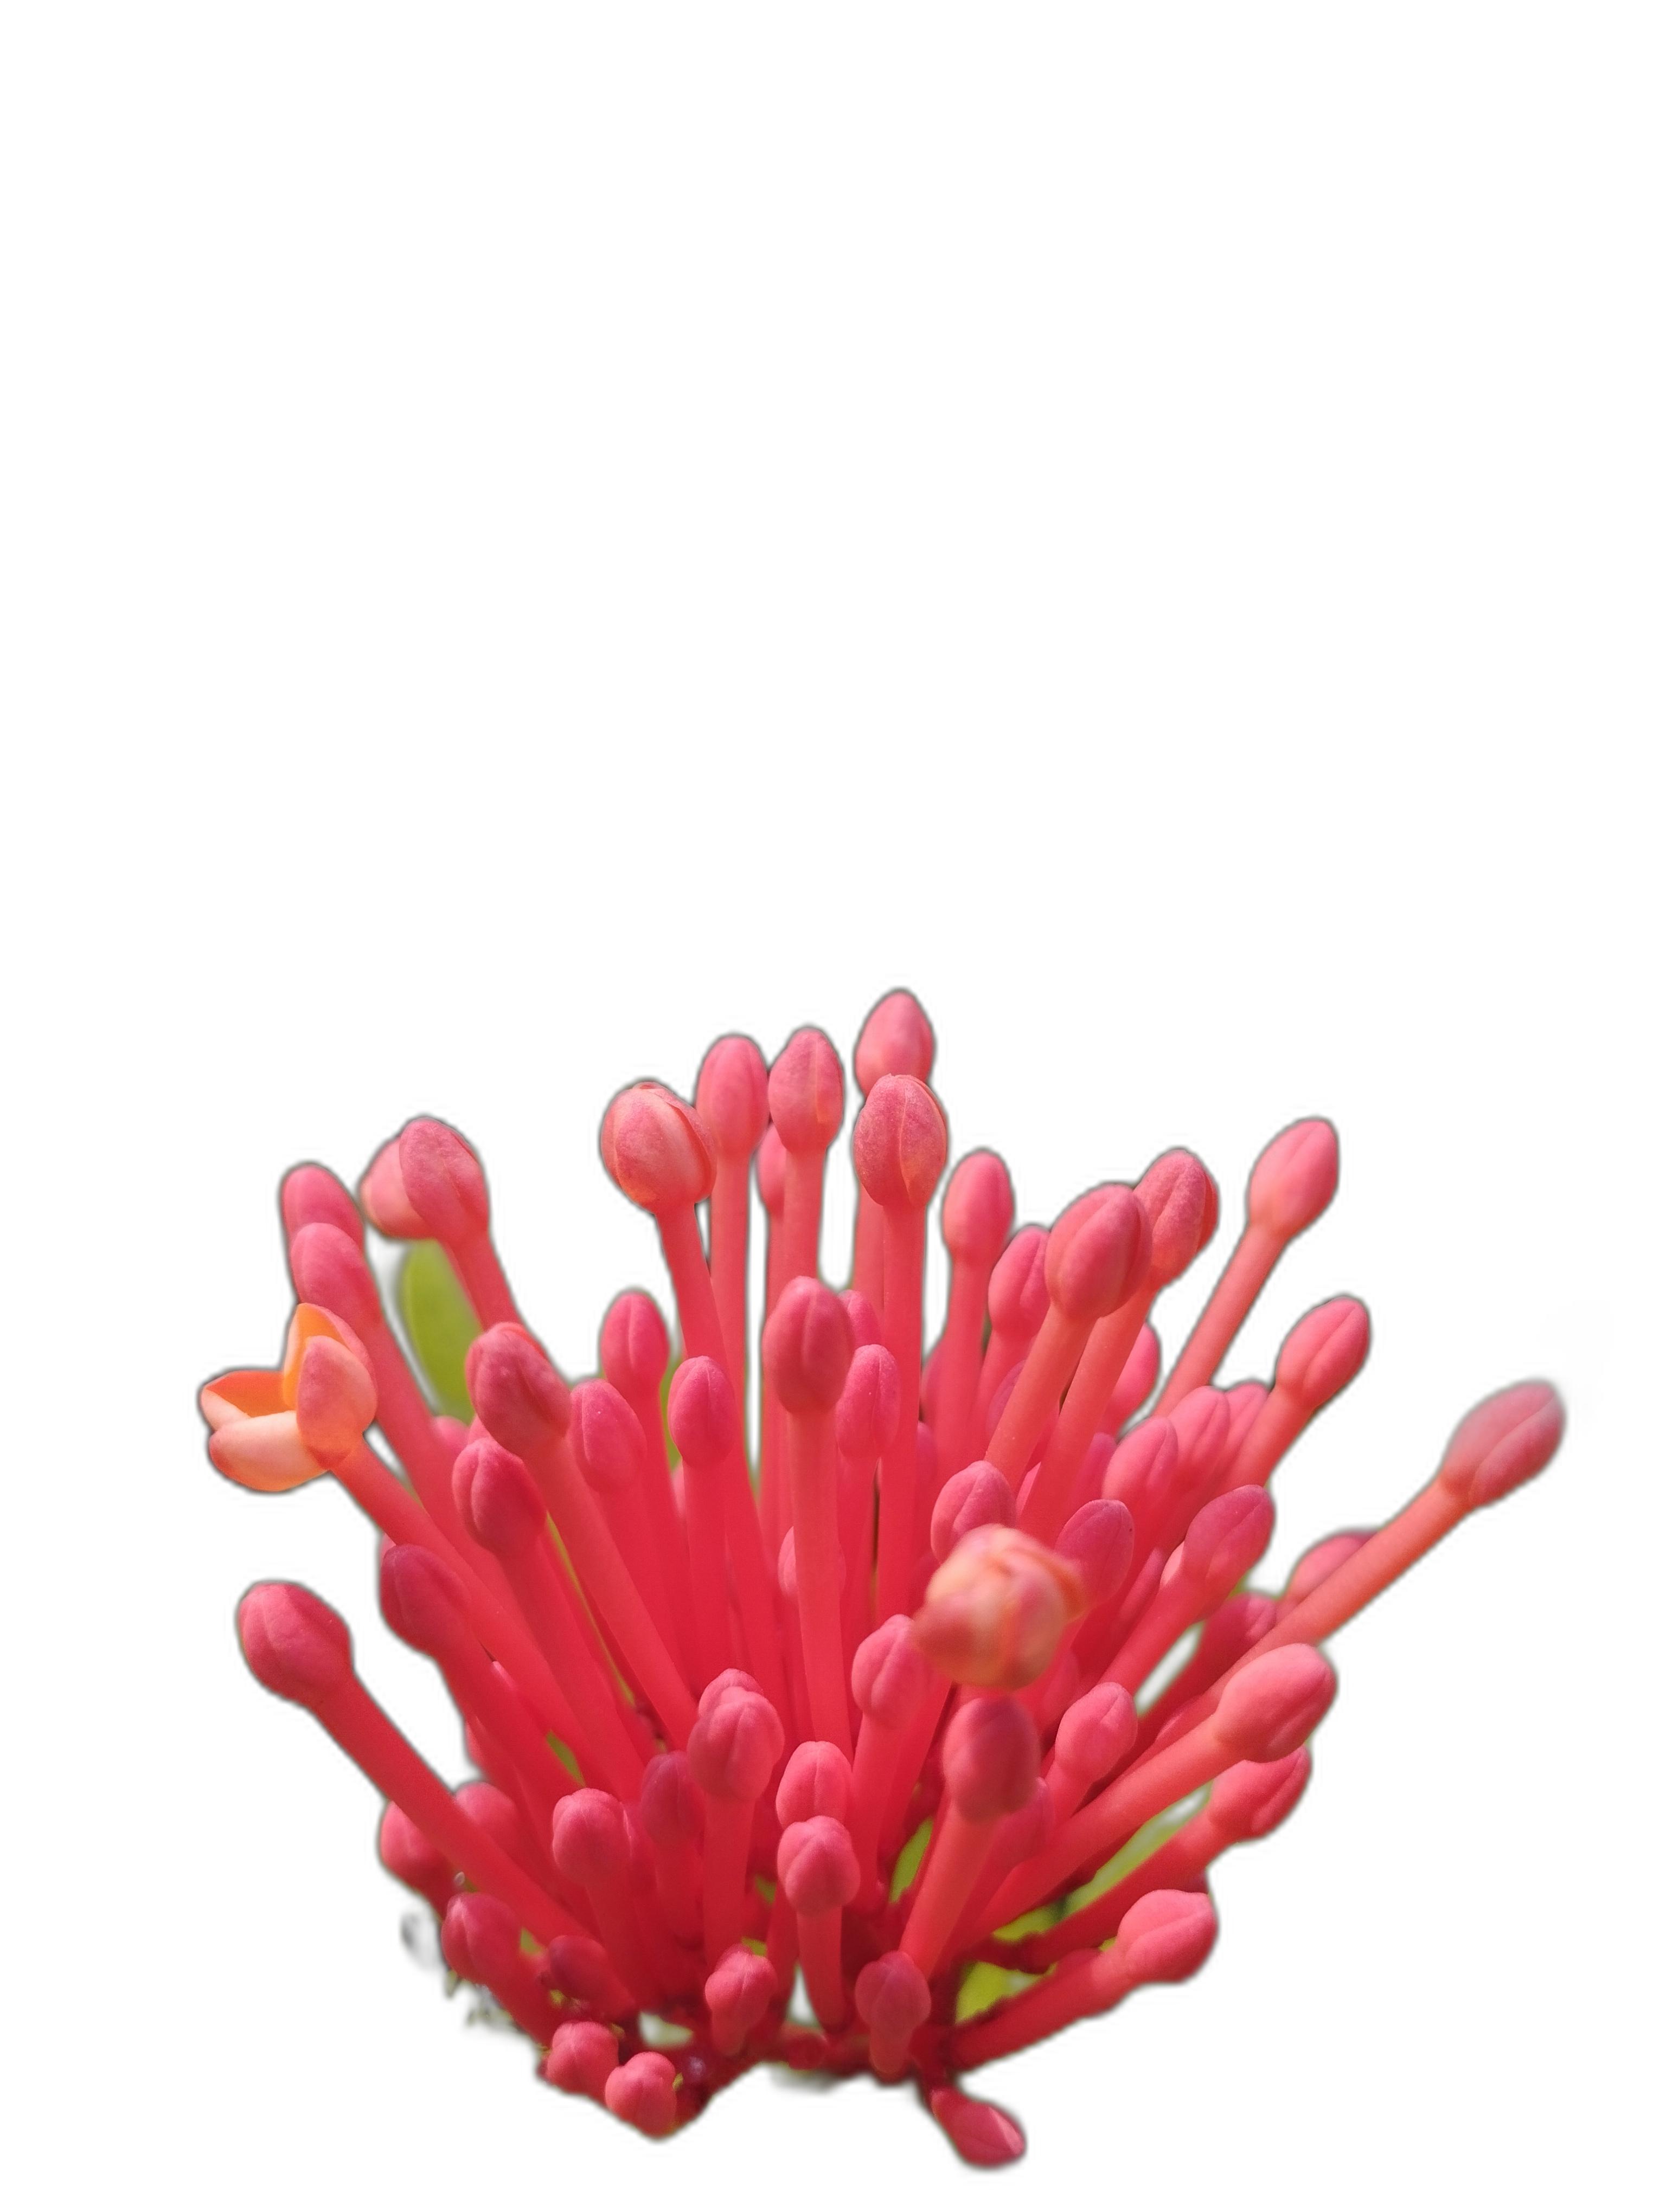
Label: Jungle geranium